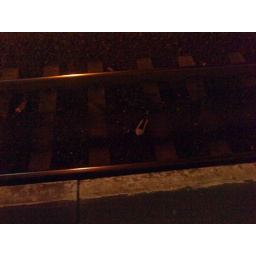
Saw a shoe in the train tracks